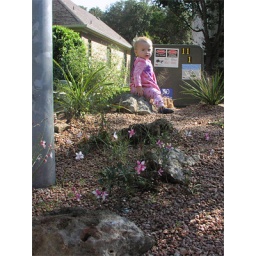
All sorts of pink flowers in our garden.